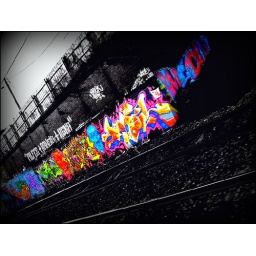
graffiti on blackn white by sum train tracks